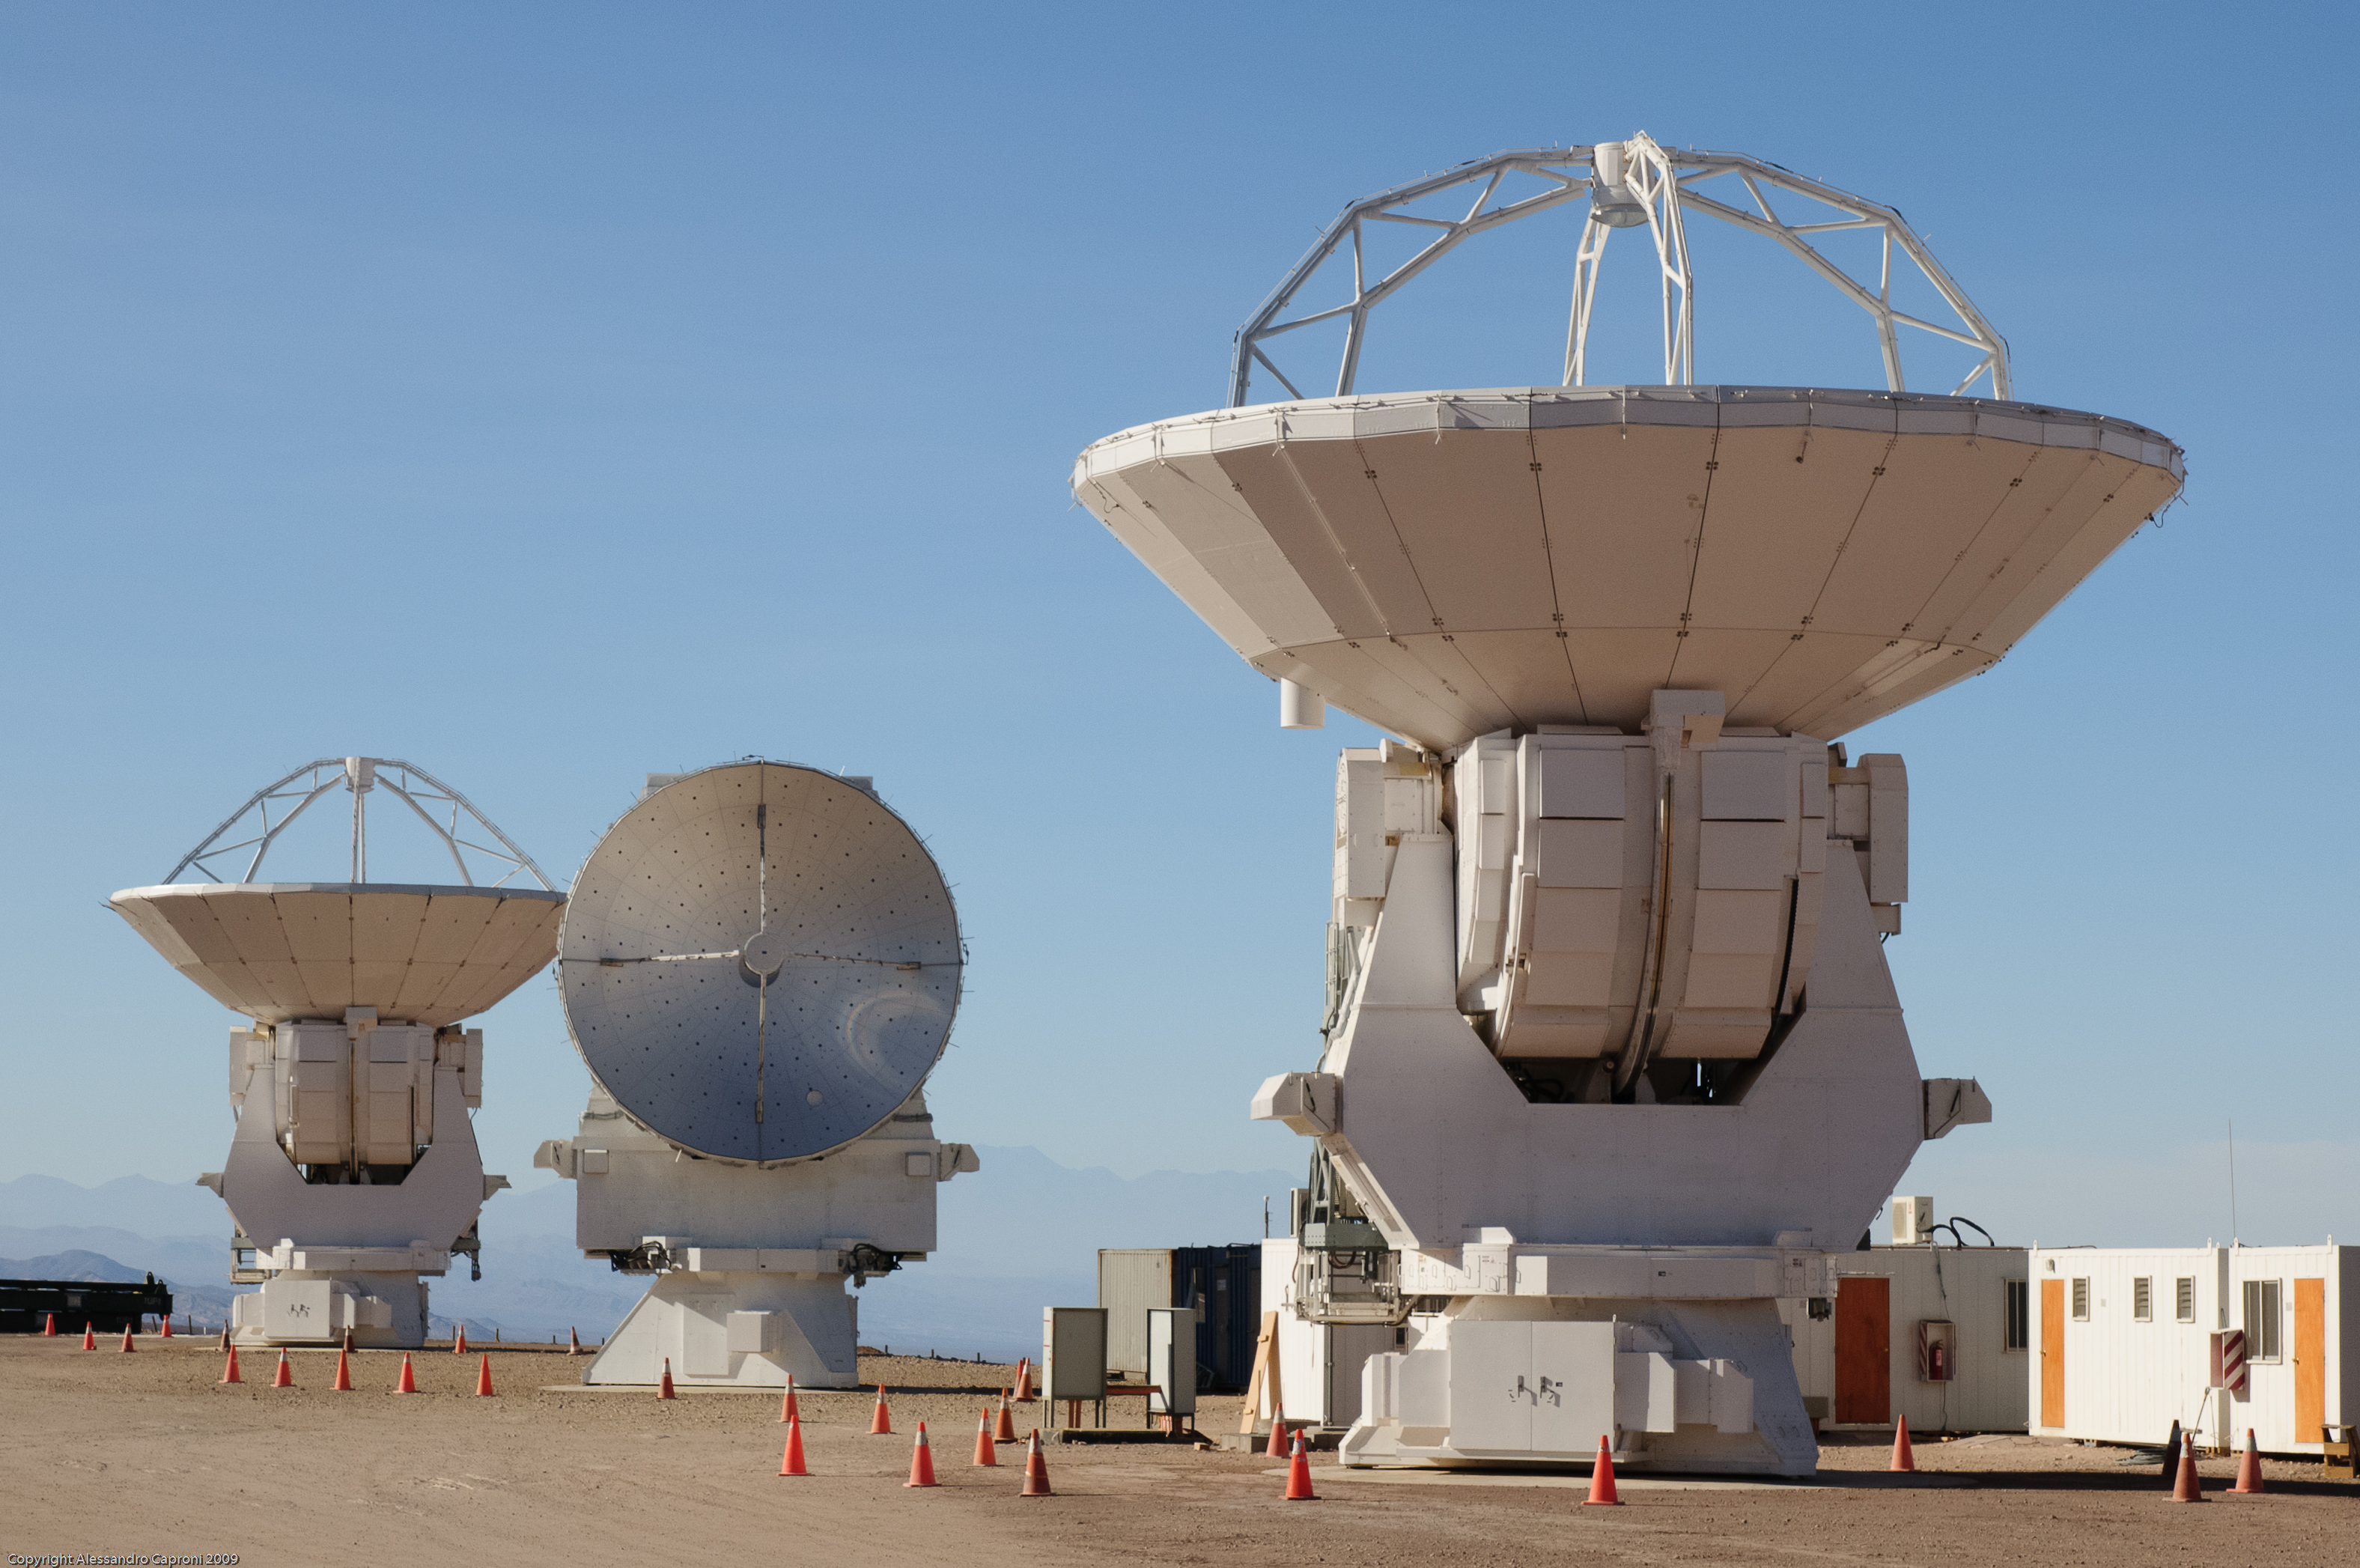
aircraft, vehicle, aviation, nikon, chile, eso, sanpedrodeatacama, alma, d300, osf, radio telescope, atmosphere of earth, outdoor structure